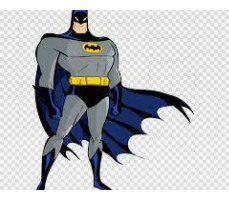
Portrait style: Cartoon Portrait